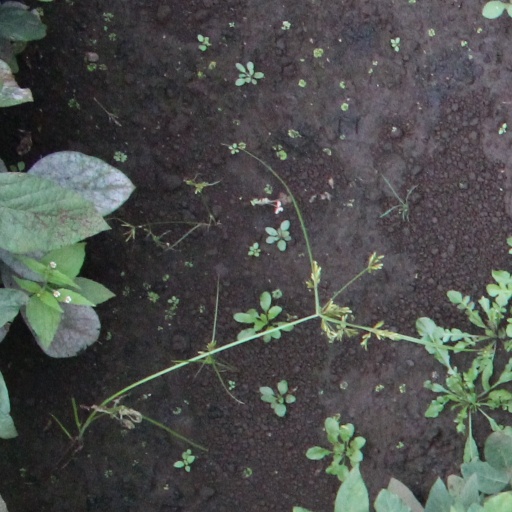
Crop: soybean